Pickled fruit

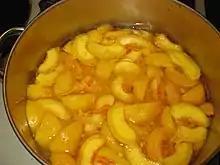
Pickled peaches

To pickle grapes it is necessary to use white wine vinegar, water, kosher salt, sugar, cloves garlic, rosemary and dried chili flakes. Garlic, chili flakes and some other species make grapes a unique flavor.